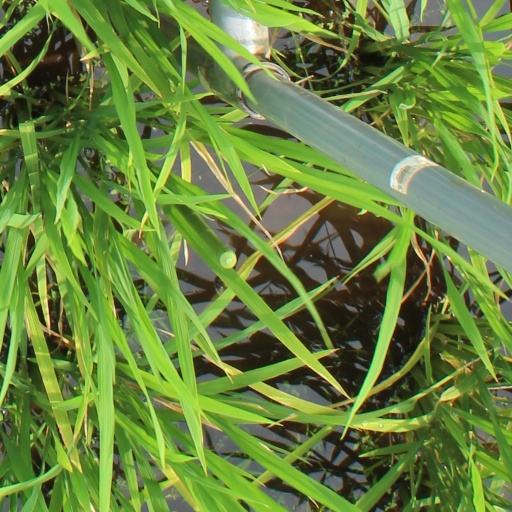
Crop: rice